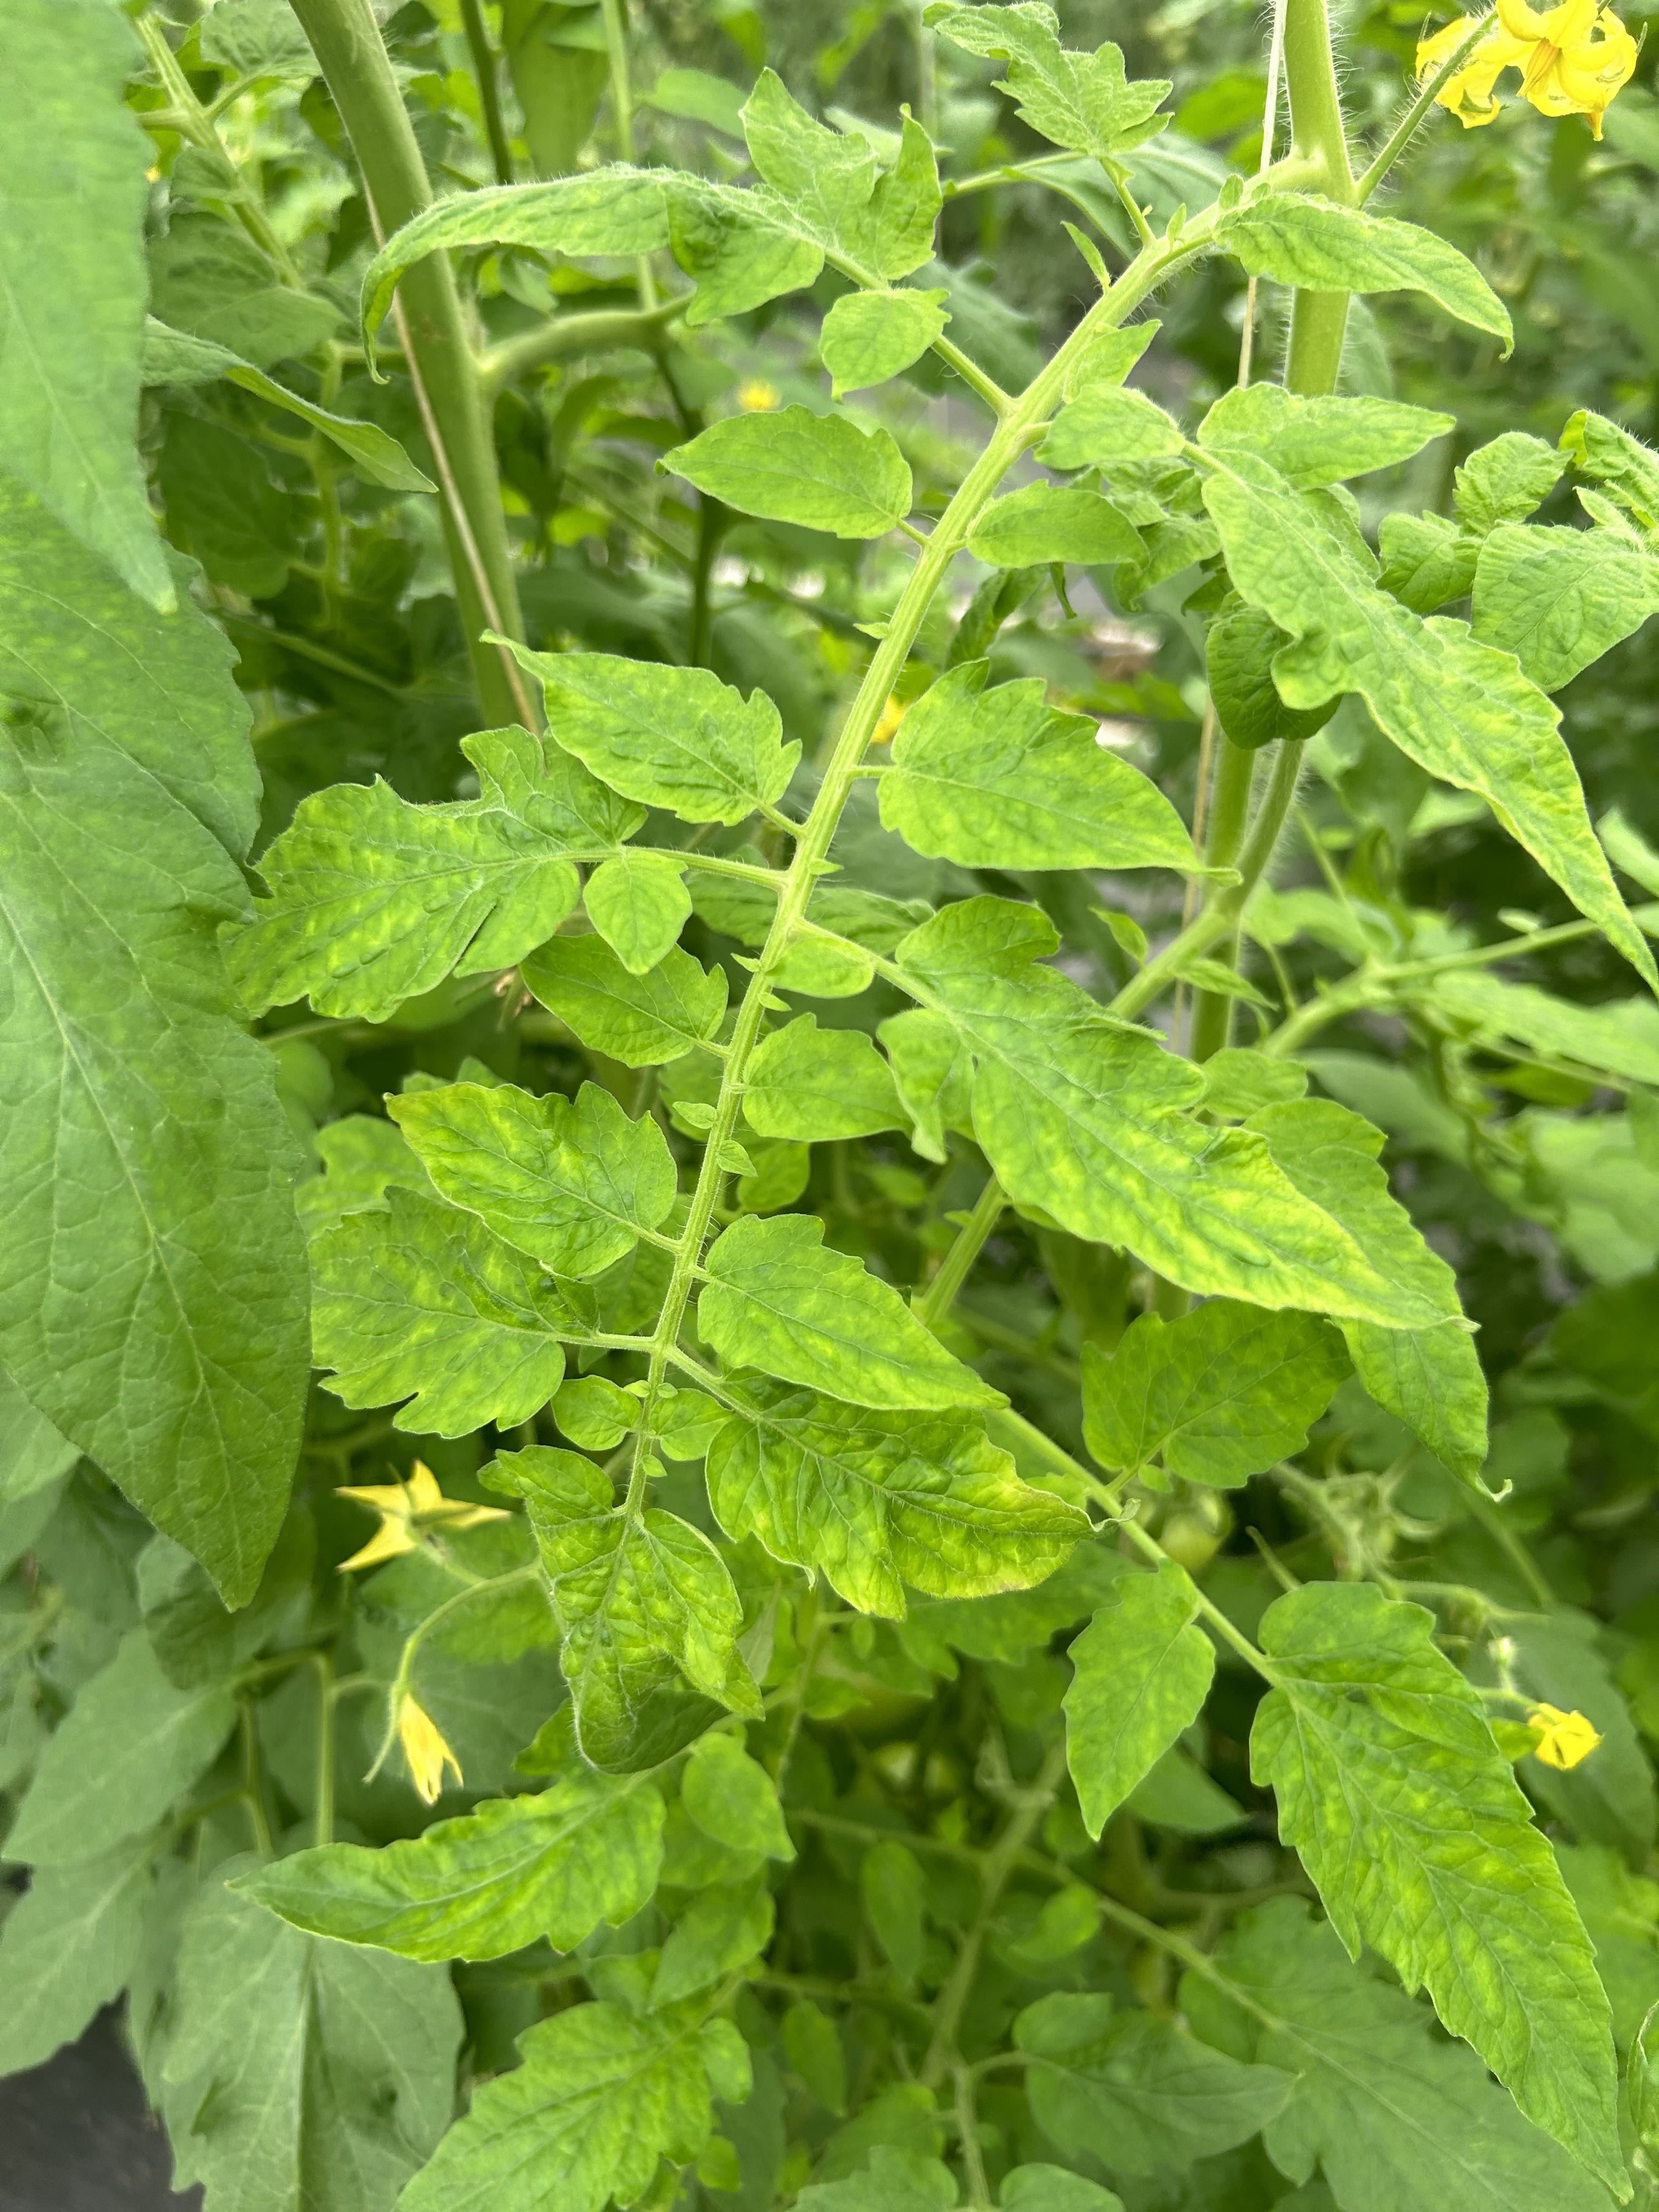
Disease: Viral